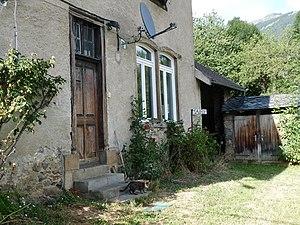
Mairie de Senconac, Ariège, France
Senconac est une commune française située dans le département de l'Ariège, en région Occitanie. C'est toujours en 2017 la commune la moins peuplée d'Ariège.